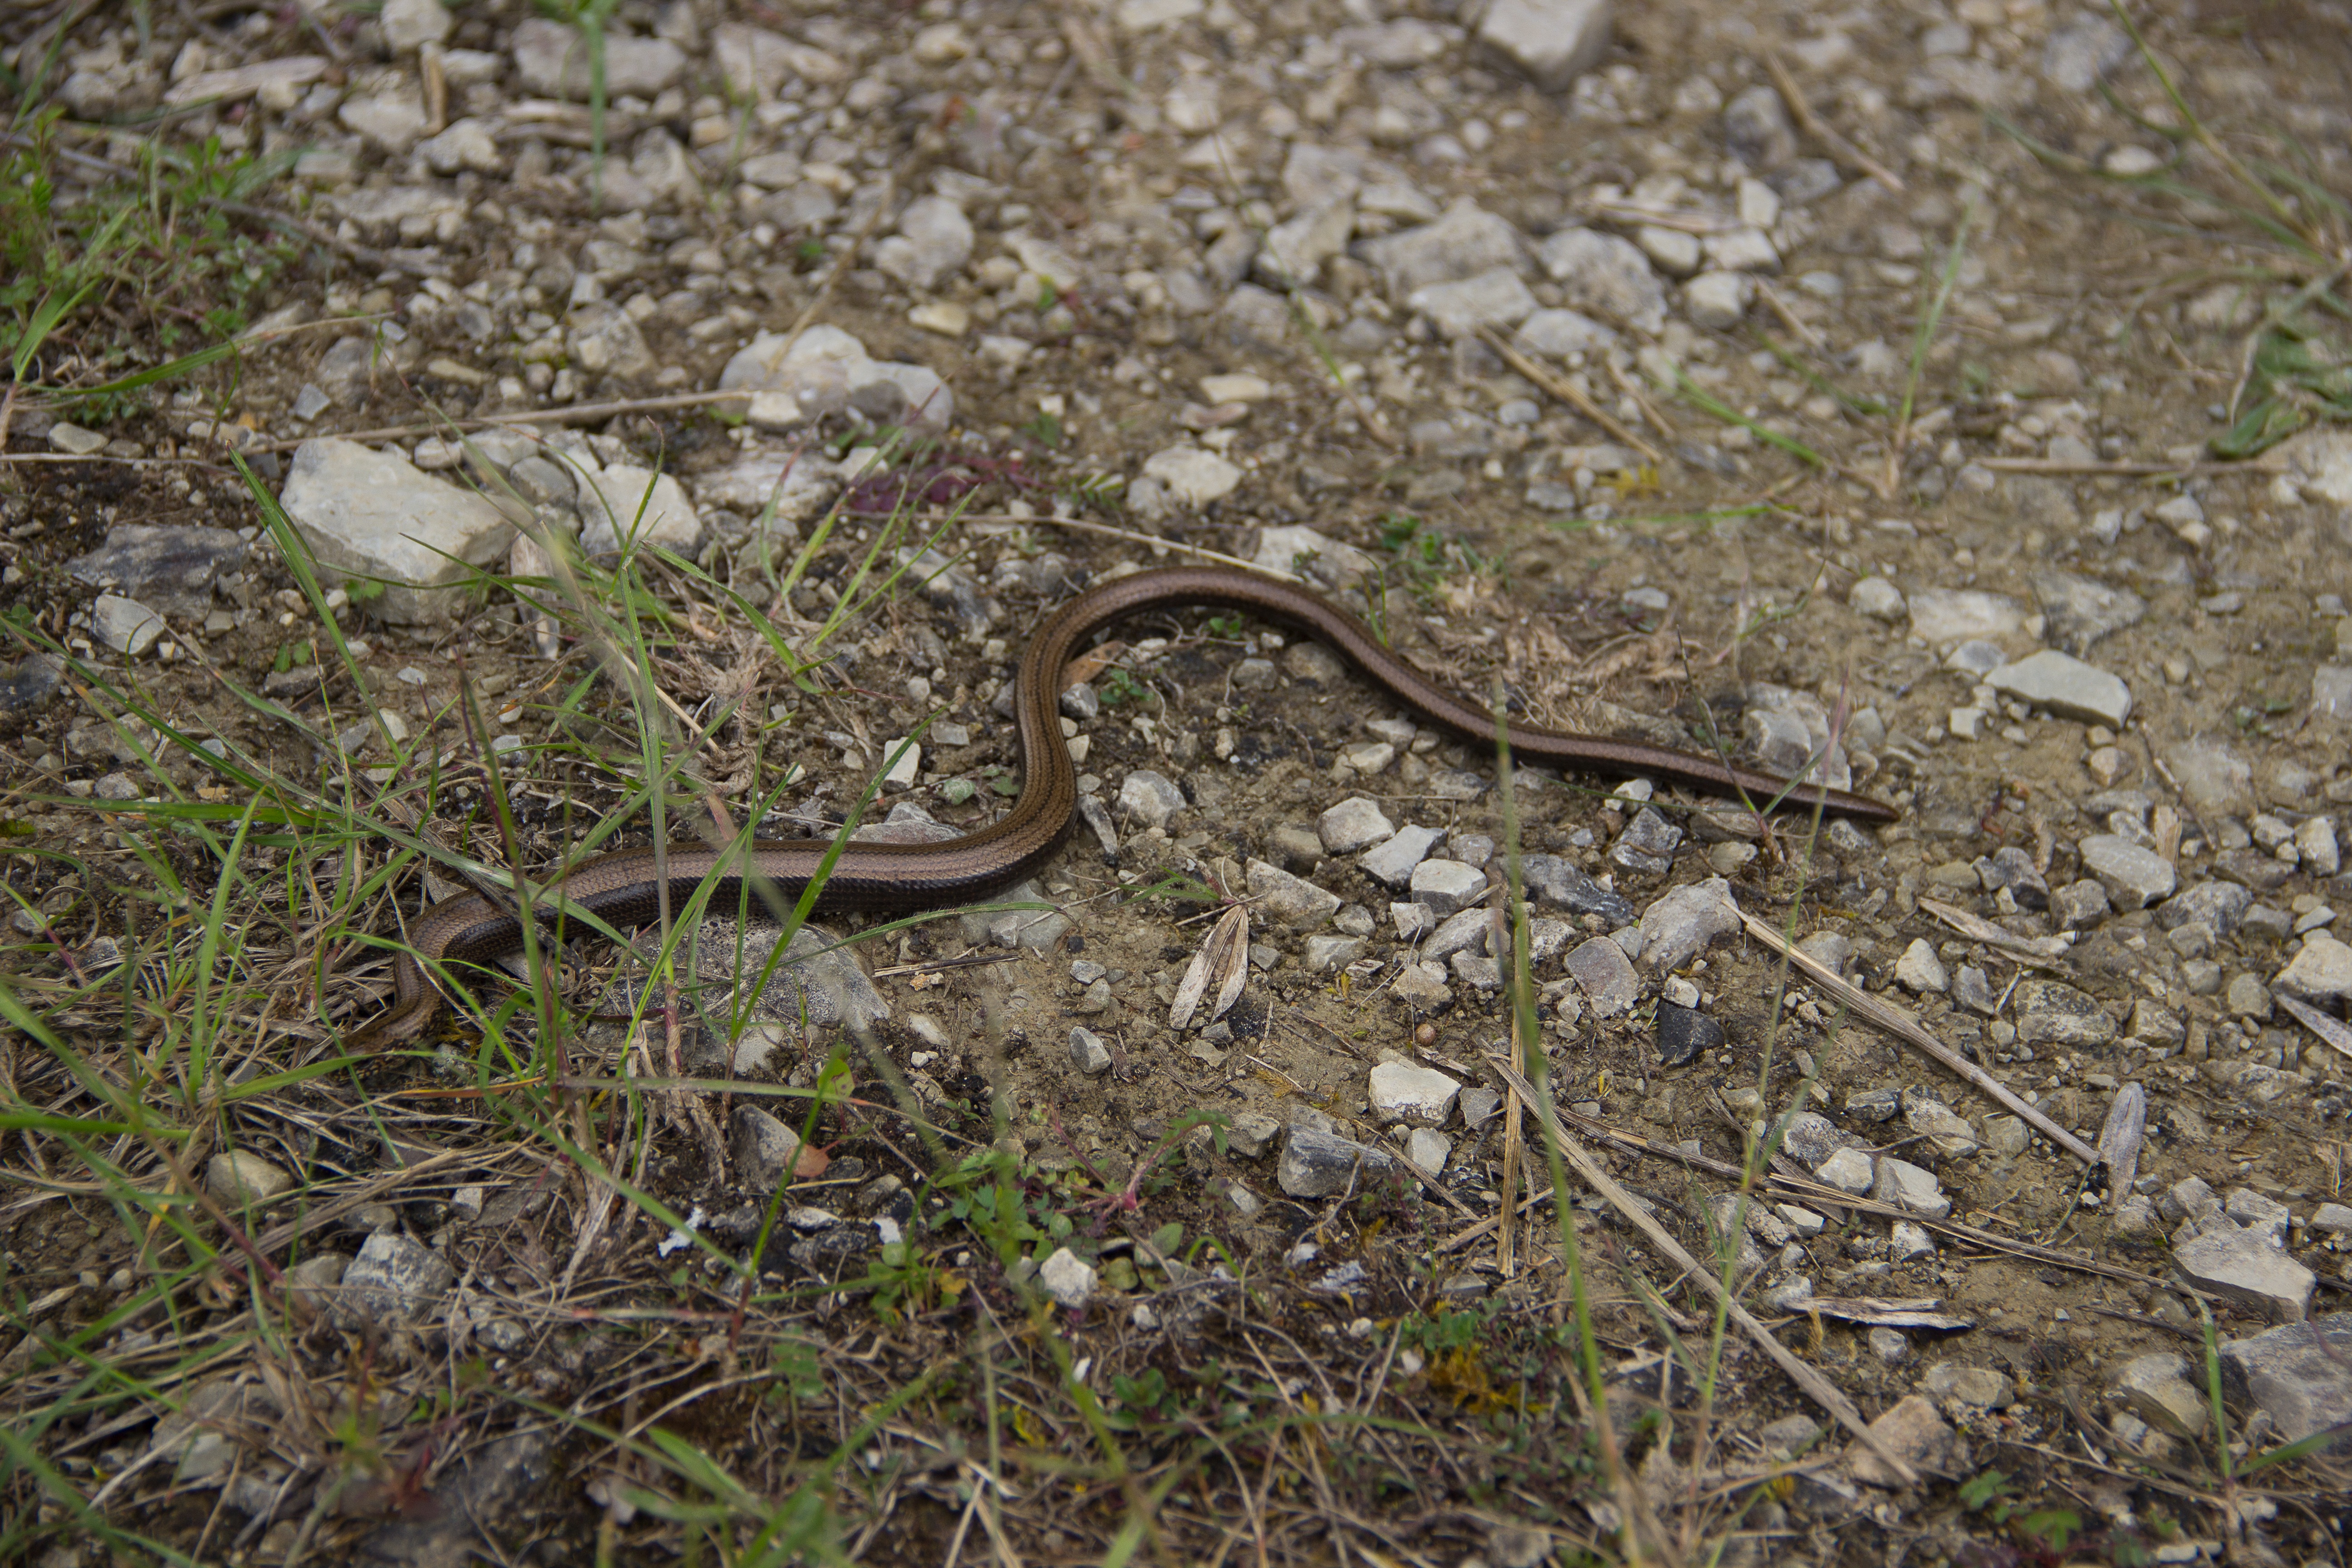
nature, wildlife, reptile, fauna, lizard, crawl, snake, rattlesnake, vertebrate, viper, grass snake, garter snake, natrix, colubridae, sidewinder, slow worm, scaled reptile, lacertidae, anguidae